Guildford College

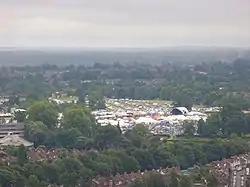
Stoke Park during GuilFest with some of the college buildings at the largest campus (left)

Guildford College of Further and Higher Education (GCFHE) in Guildford, Surrey was a Surrey County Council-funded educational establishment for students of age 16+ undertaking full-time and part-time studies, established in 1939. It became part of oxford-based group Activate Learning in March 2019, and left Surrey County Council control.